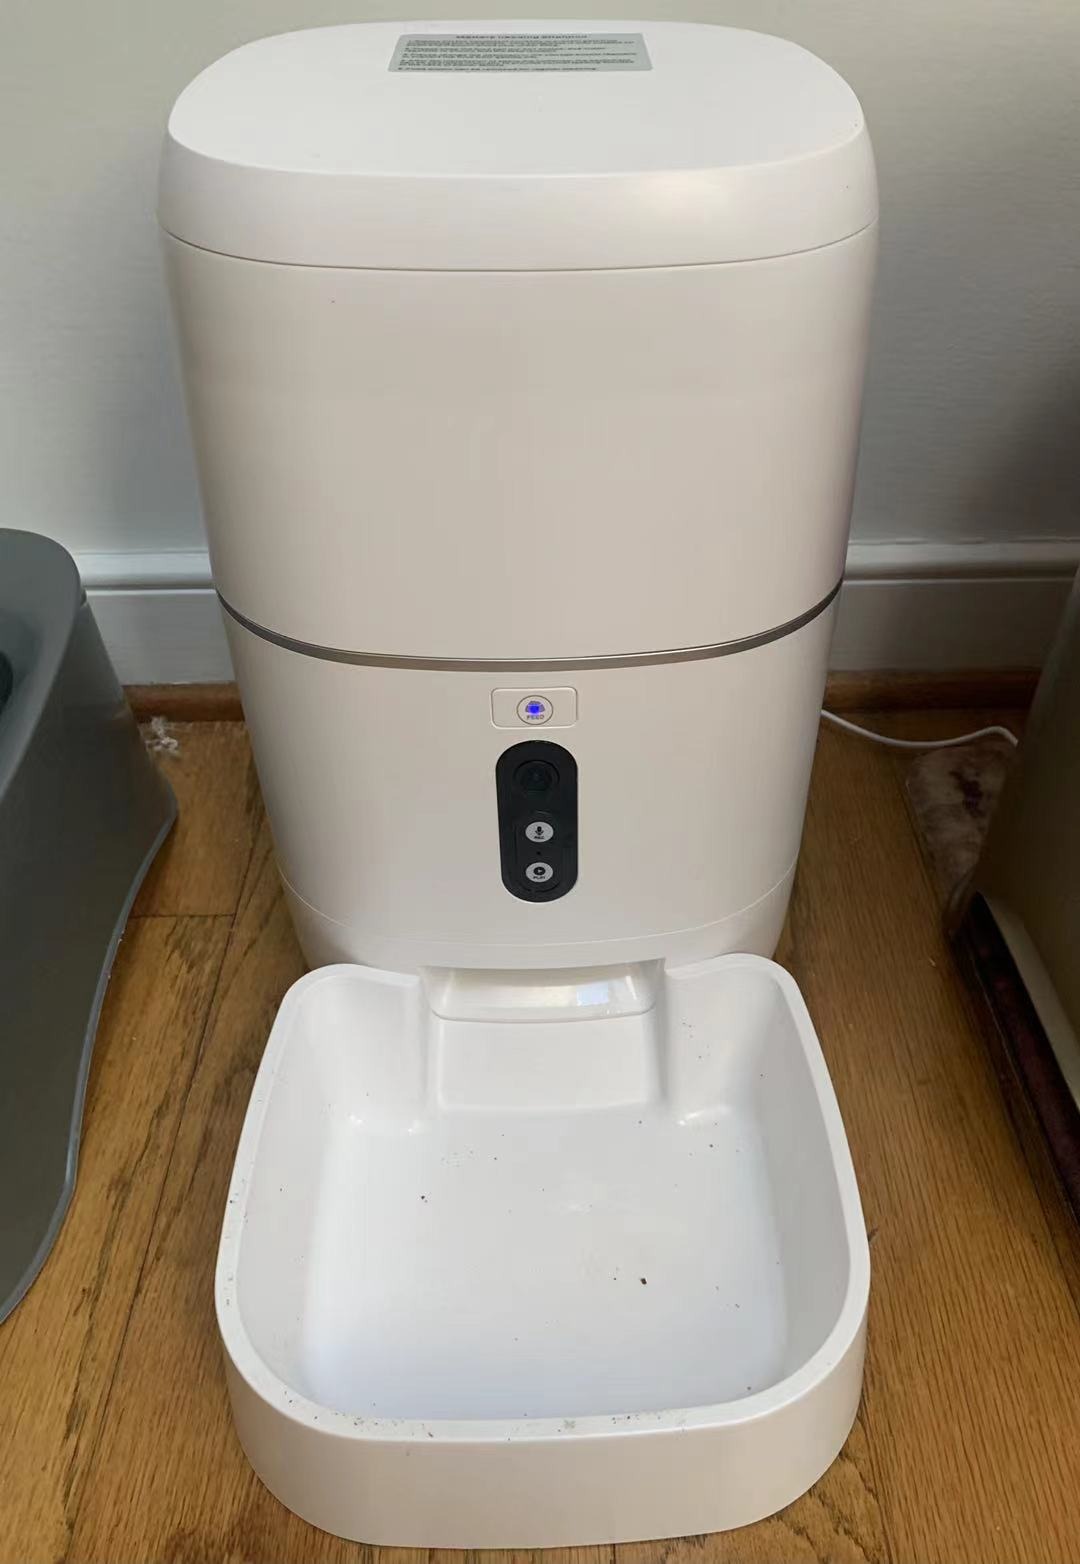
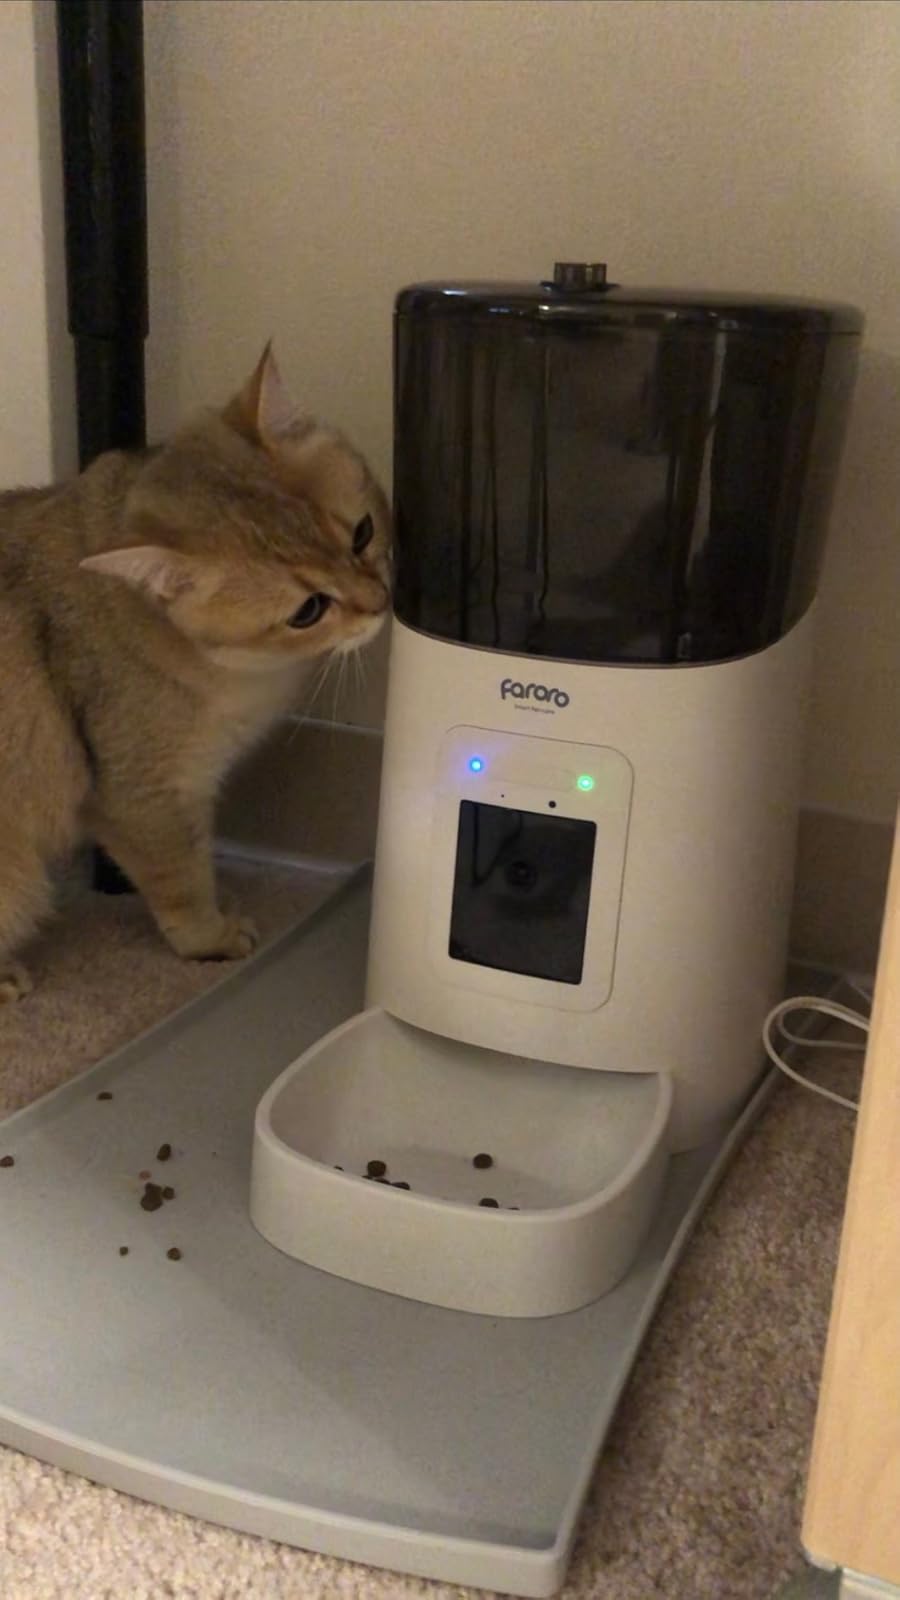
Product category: items_feeder
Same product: no